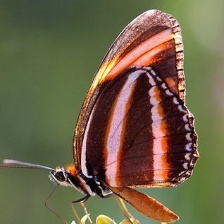
Species: BANDED ORANGE HELICONIAN